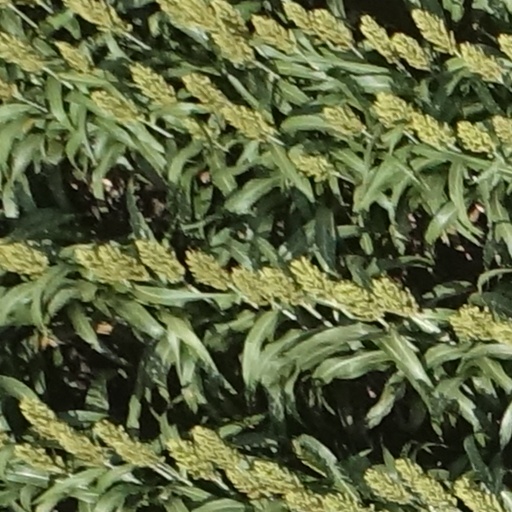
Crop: sorghum